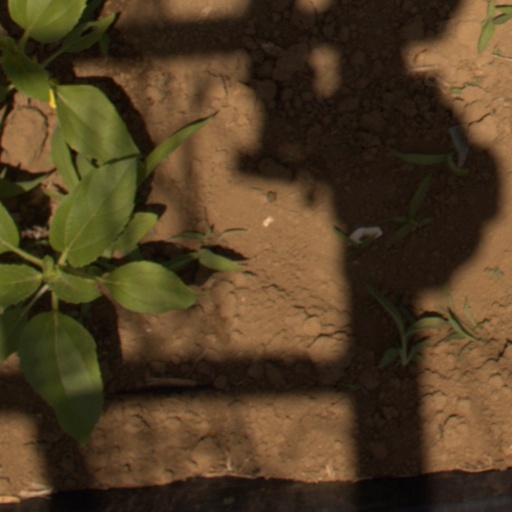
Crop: Jerusalem artichoke